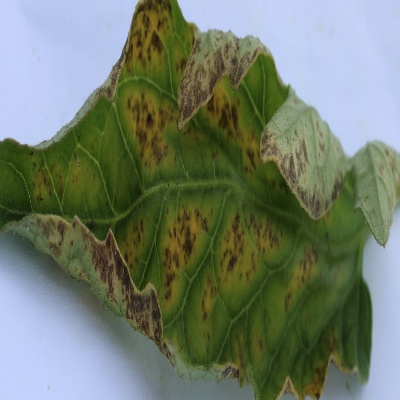
Crop: Tomato
Condition: leaf curl